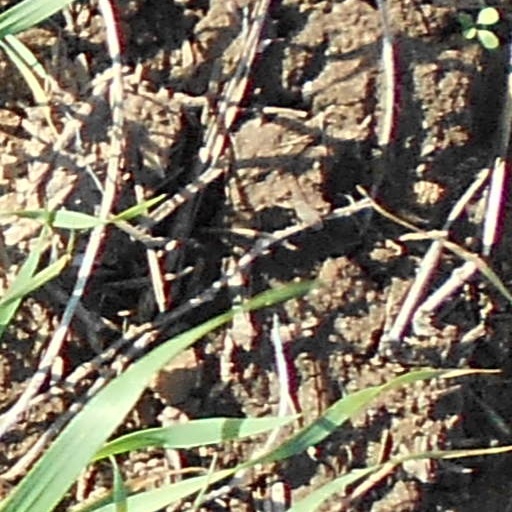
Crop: wheat